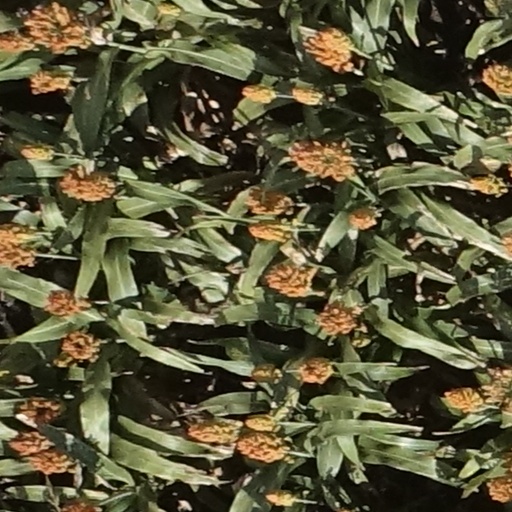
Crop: sorghum